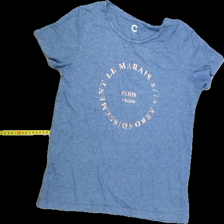
View: front
Type: T-shirt
Category: Ladies
Brand: Cubus
Colors: Blue, Pink
Material: 100%viscose
Pattern: Logo print
Cut: Regular, C-collar
Size: M
Season: All
Trend: No trend
Stains: No
Price range: 50-100
Recommended usage: Reuse